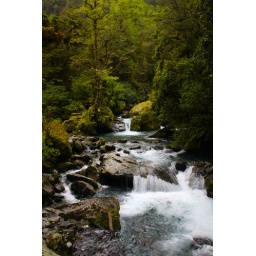
There are hundreds of little cascades throughout the Milford Track as water gather in the main river drainages.